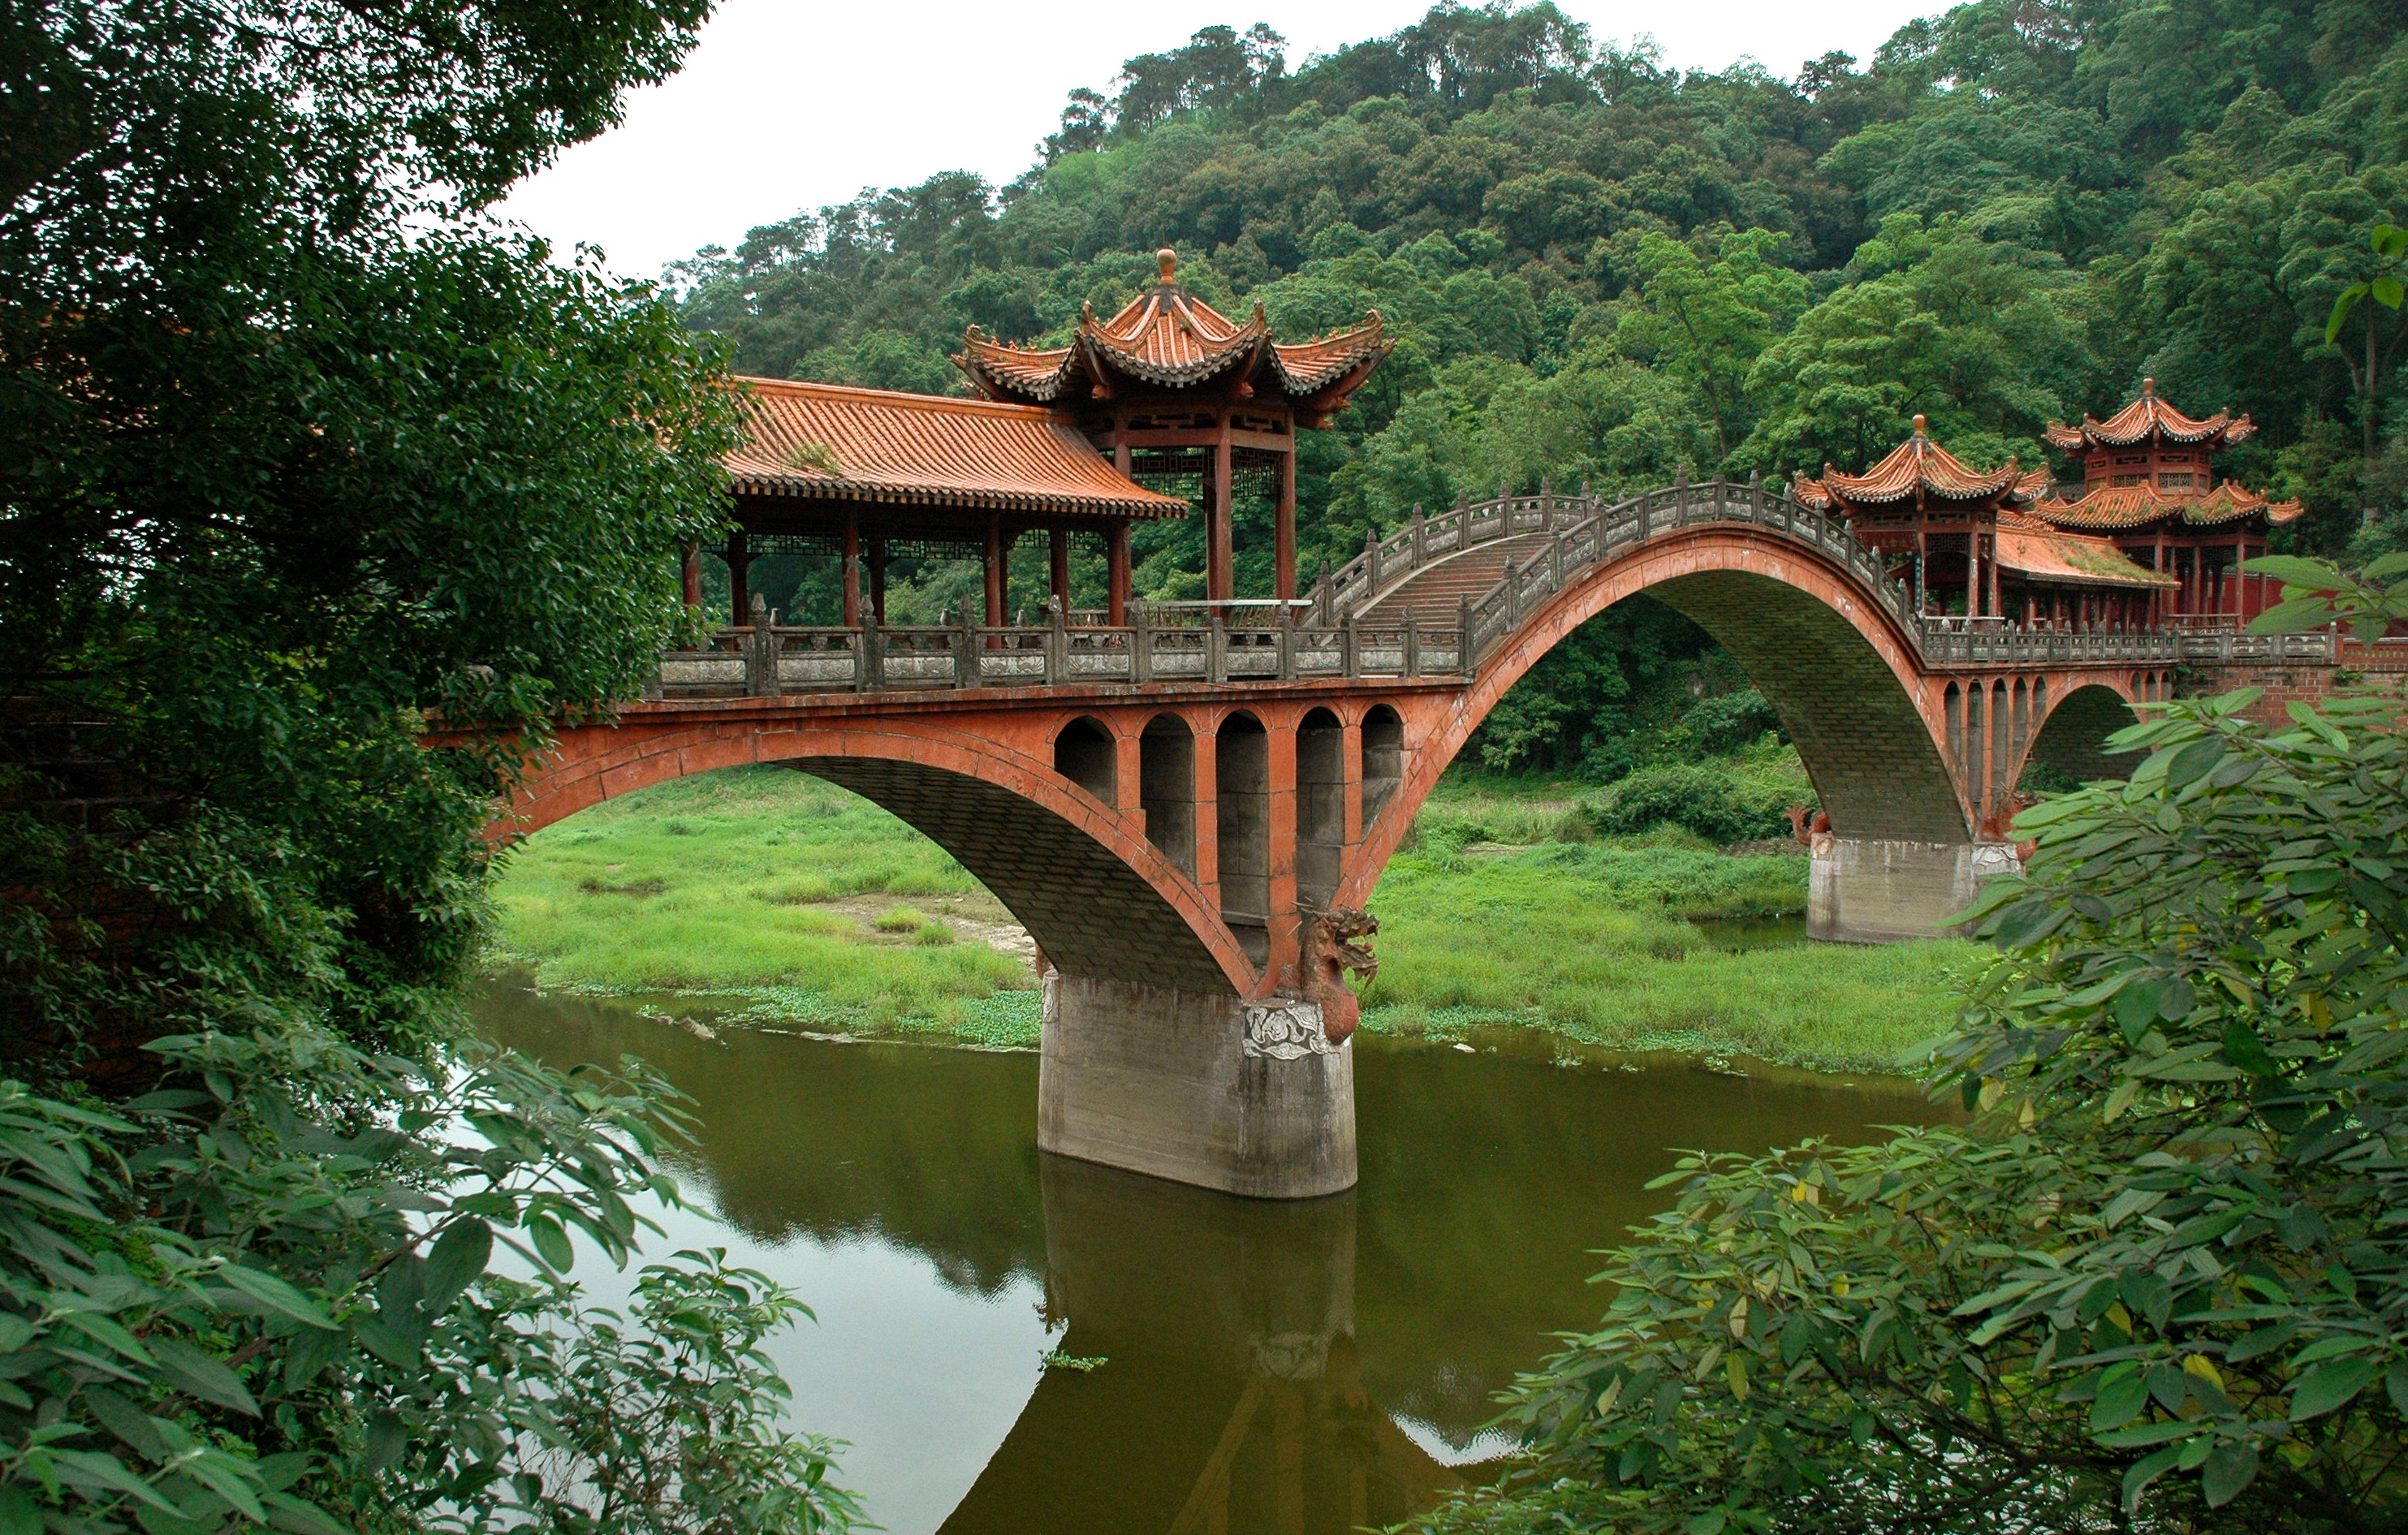
architecture, bridge, river, jungle, garden, waterway, rainforest, china, rural area, arch bridge, leshan